Toronto Blue Jays

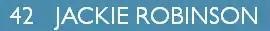
Jackie Robinson's number was retired by every team in MLB on April 15, 1997.

In September 2012, AMI-tv simulcast three Blue Jays games with described video provided by CJCL correspondent Sam Cosentino, which included explanations of on-screen graphics. Paul Beeston praised AMI's involvement, stating that "to our knowledge, we are the first sports organization to have our games provided through this revolutionary approach to accommodating the needs of the blind and low-vision community."